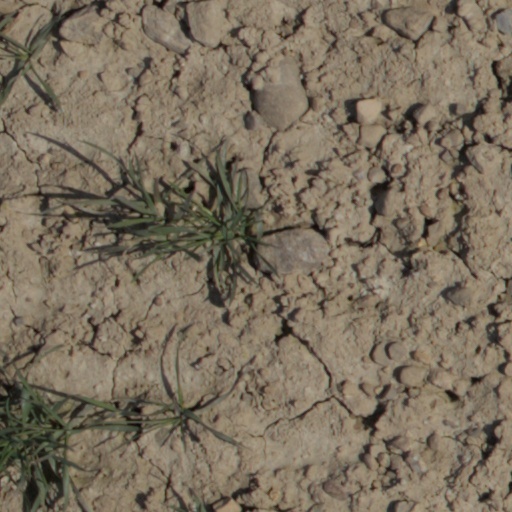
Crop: wheat